Air Canada

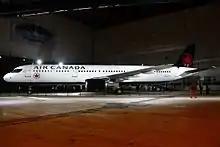
New livery for Air Canada's fleet, unveiled at Montréal–Trudeau International Airport in February 2017 with an Airbus A321

On 31 October 2004, the last Air Canada Boeing 747 flight landed in Toronto from Frankfurt as AC873, ending 33 years of 747 service with the airline. The Boeing 747-400 fleet was replaced by the Airbus A340 fleet. On 19 October 2004, Air Canada unveiled a new aircraft colour scheme and uniforms. A Boeing 767-300ER was painted in the new silver-blue colour, and the dark green/almost black tail was replaced with a new version of the maple leaf known as the 'Frosted Leaf'.